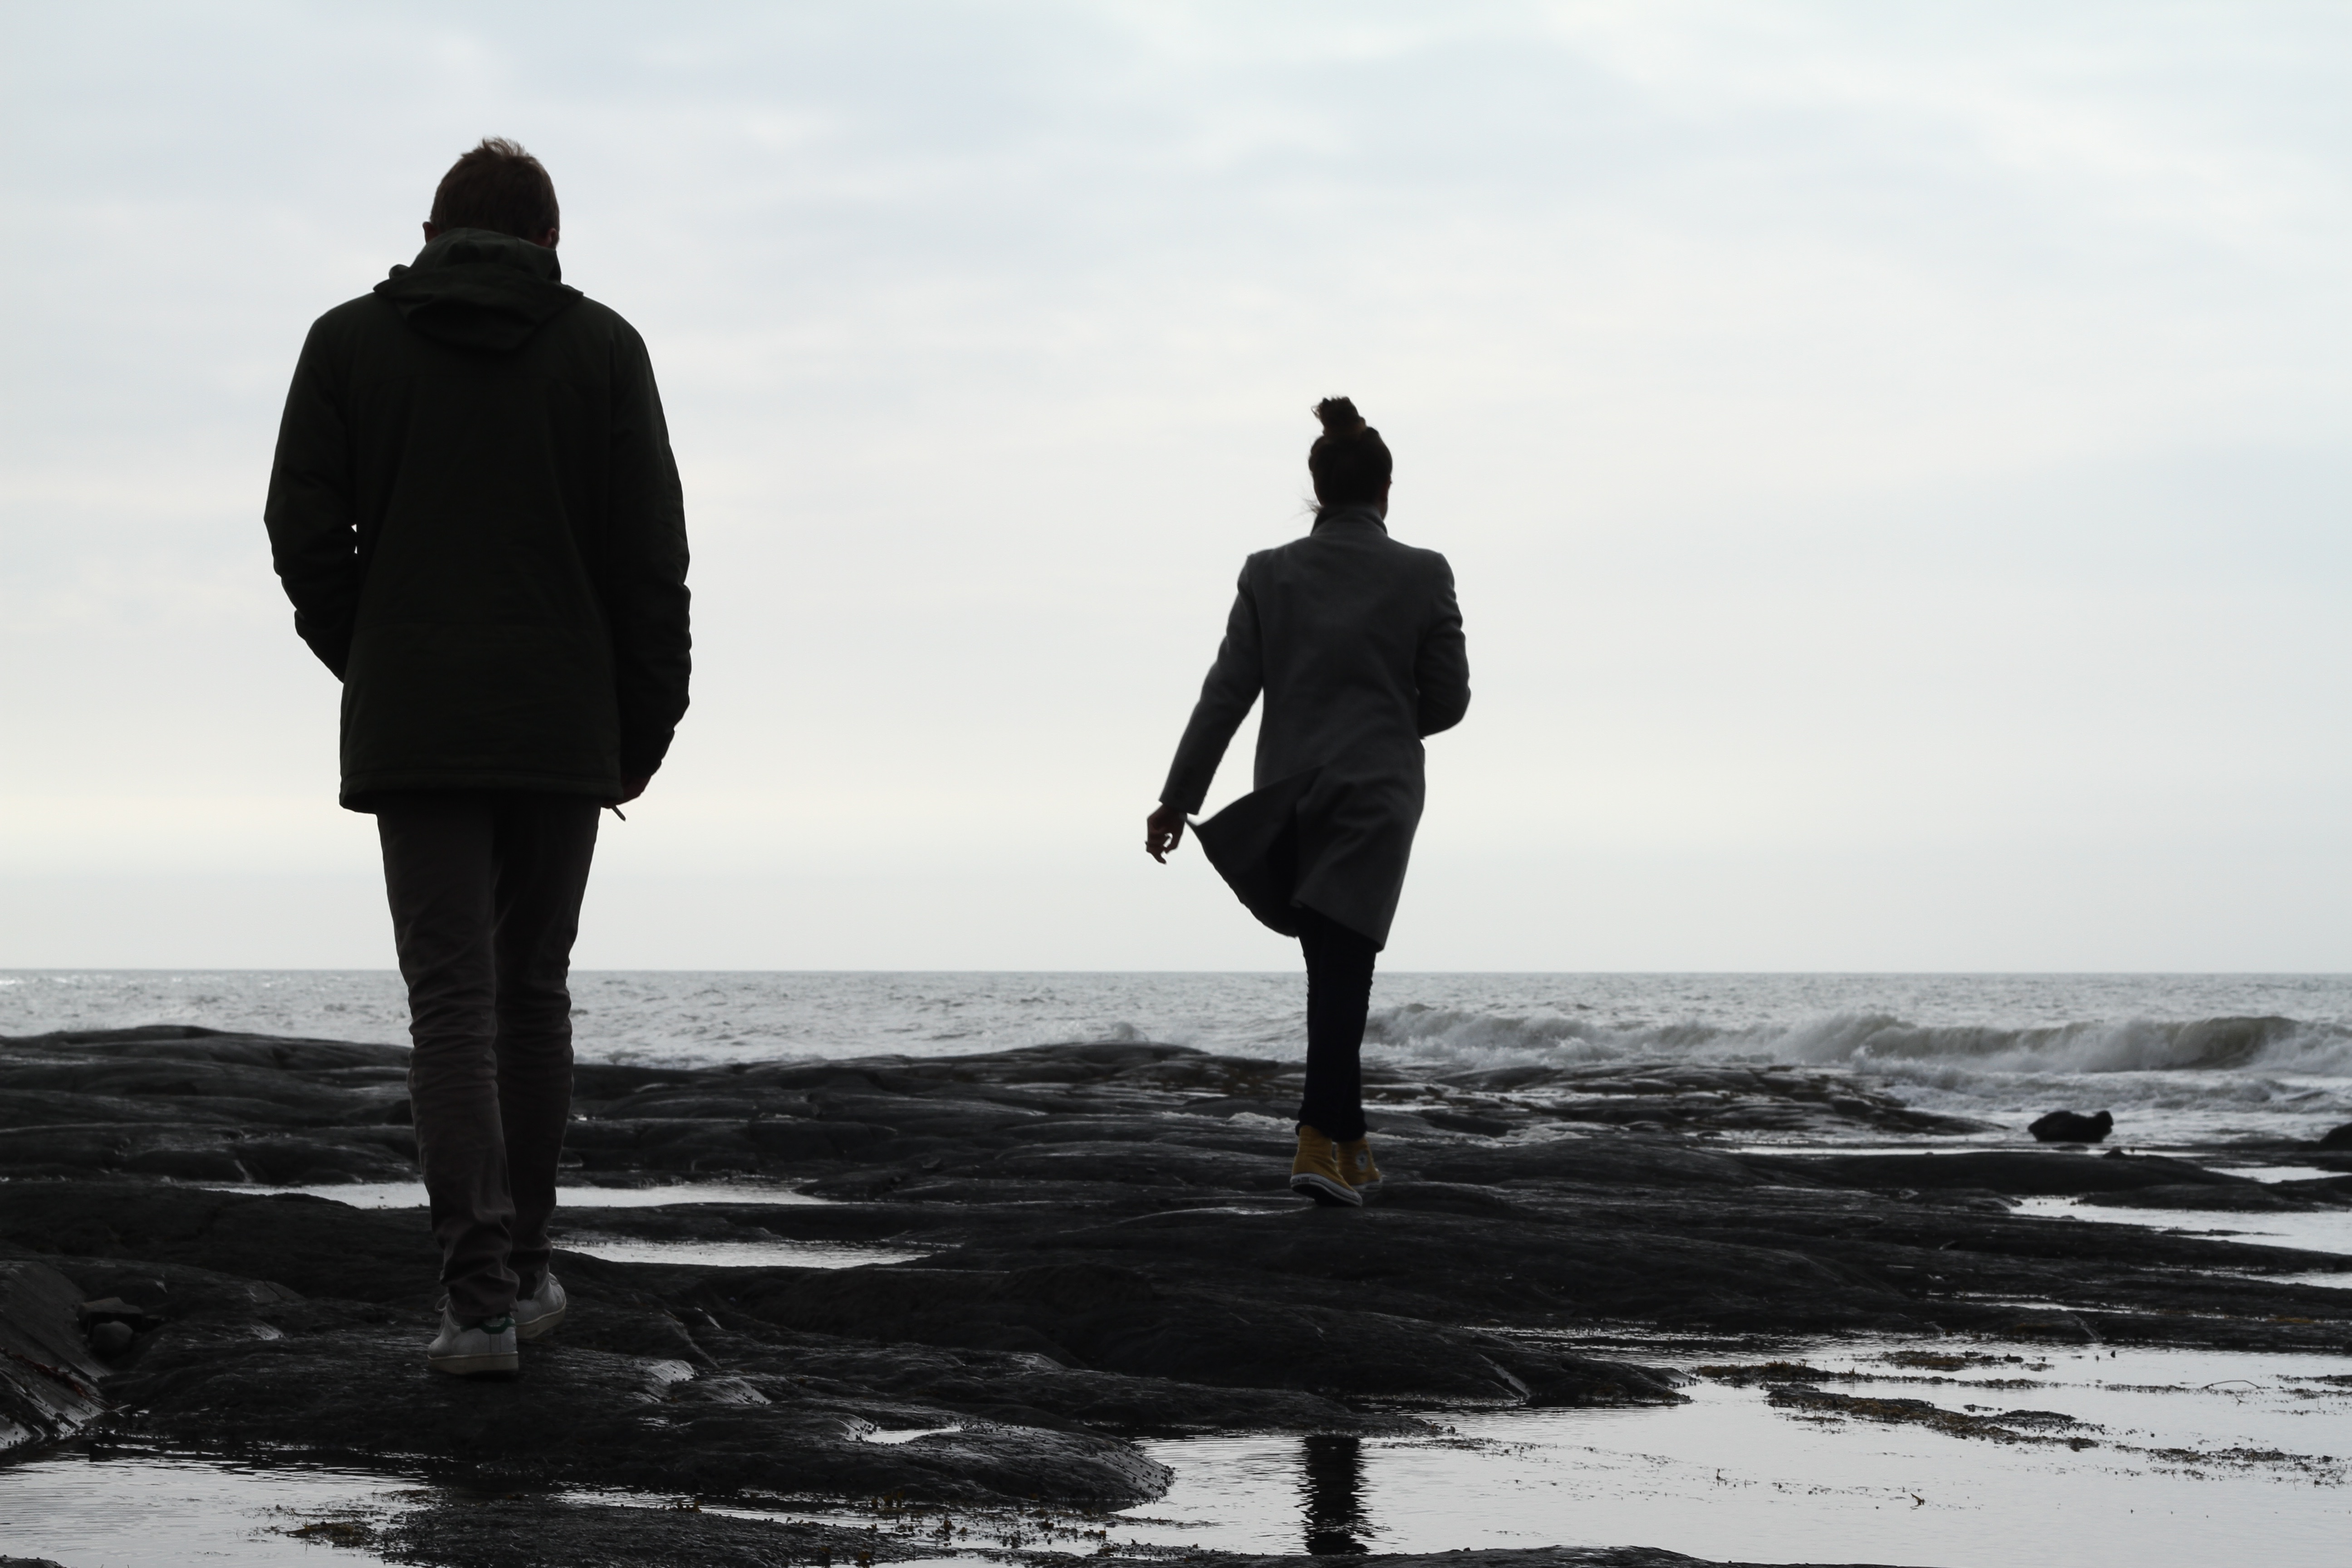
beach, sea, coast, ocean, horizon, shore, photograph